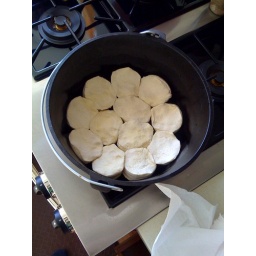
Making biscuit pizza in the Dutch oven